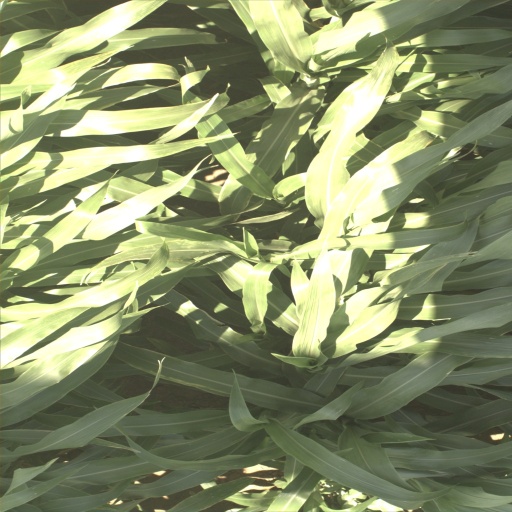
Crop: sorghum